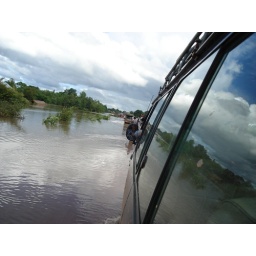
This is how bad the roads are in cambodia. We had to drive through a water flooded road.